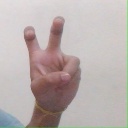
अक्षर: ई